Cullman High School

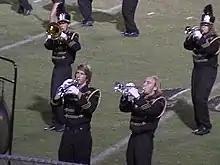
A trumpet duet performed by members of the Cullman High School marching band.

In 2007 the CHS Band marched in the Veteran's Day parade in New York and appeared on CBS Early Show. In 2008 the band marched in the McDonald's Thanksgiving Day parade in Chicago, and in 2009 the band performed under the St. Louis Gateway Arch in St. Louis, Missouri. In 2010, the band performed in a parade at Universal Studios in Orlando, Florida. Also, in 2011, the band performed in the Dunkin Donuts Philadelphia Thanksgiving Day Parade.